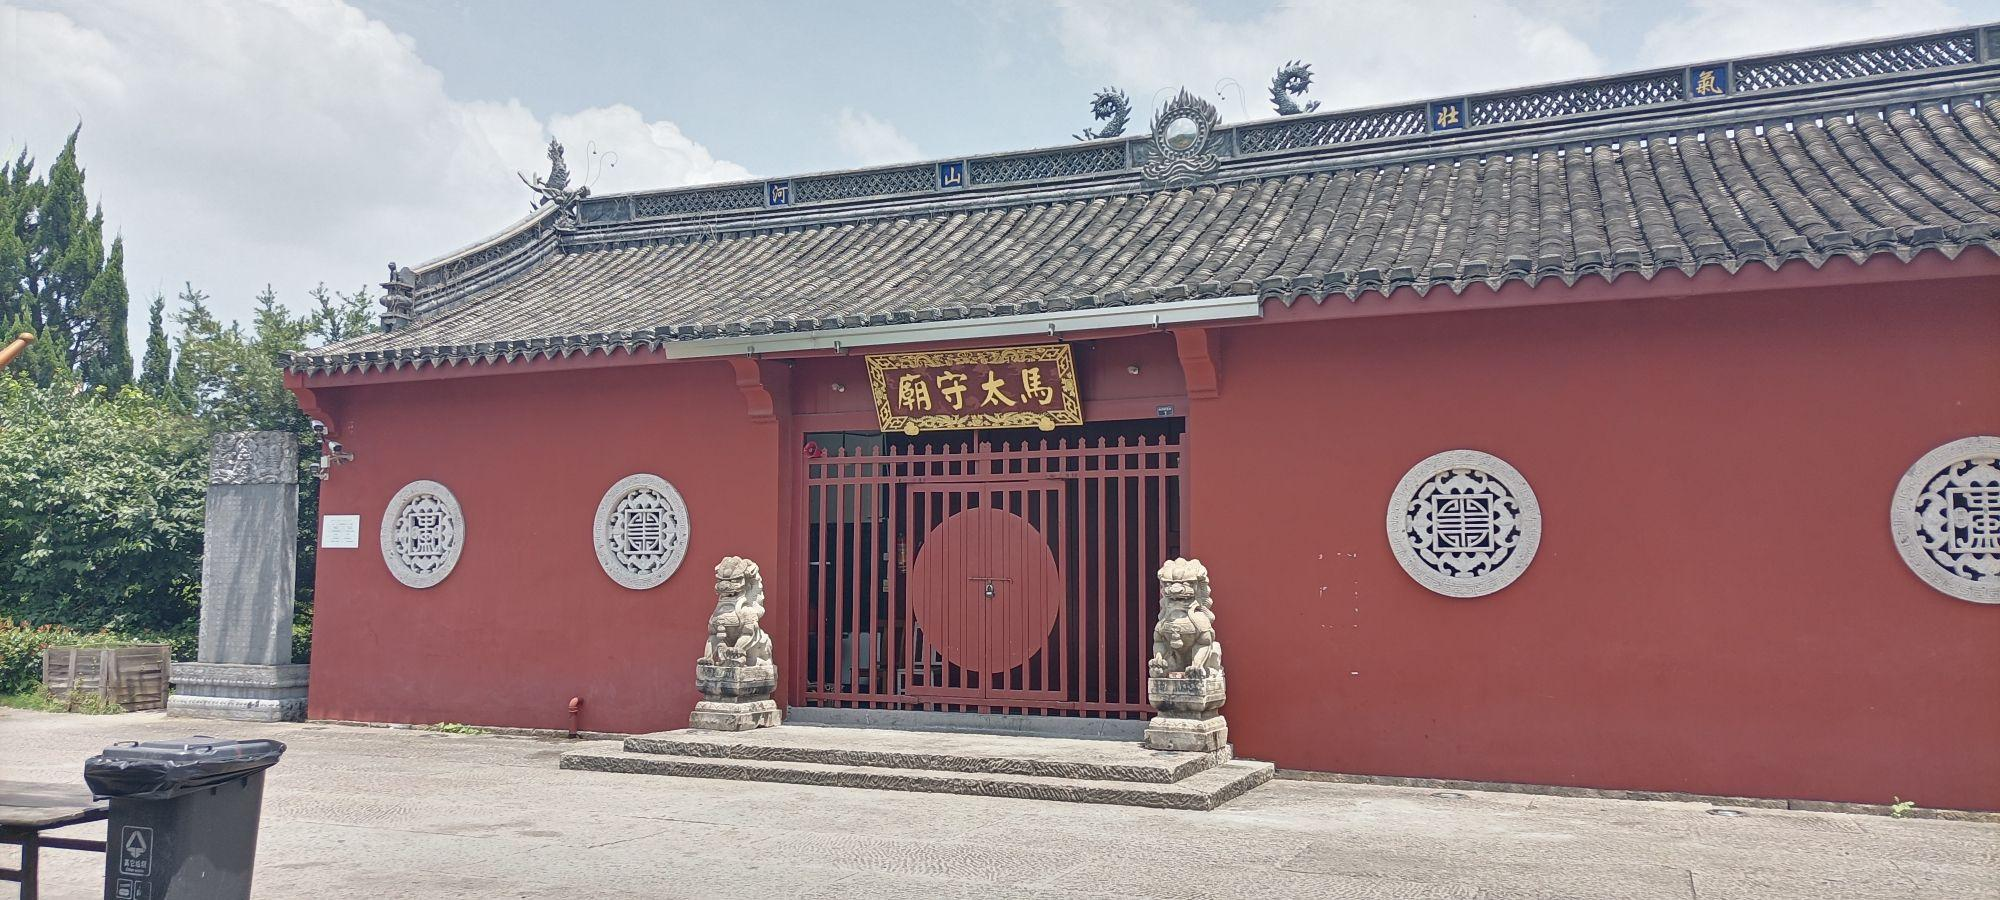
地标名称：马太守庙
所在城市：绍兴市·越城区